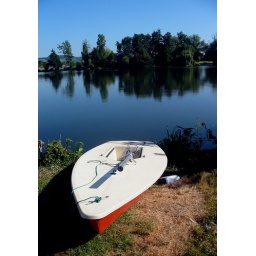
A laser single-person sailboat on the river Lot, France, near Le Temple Sur Lot.